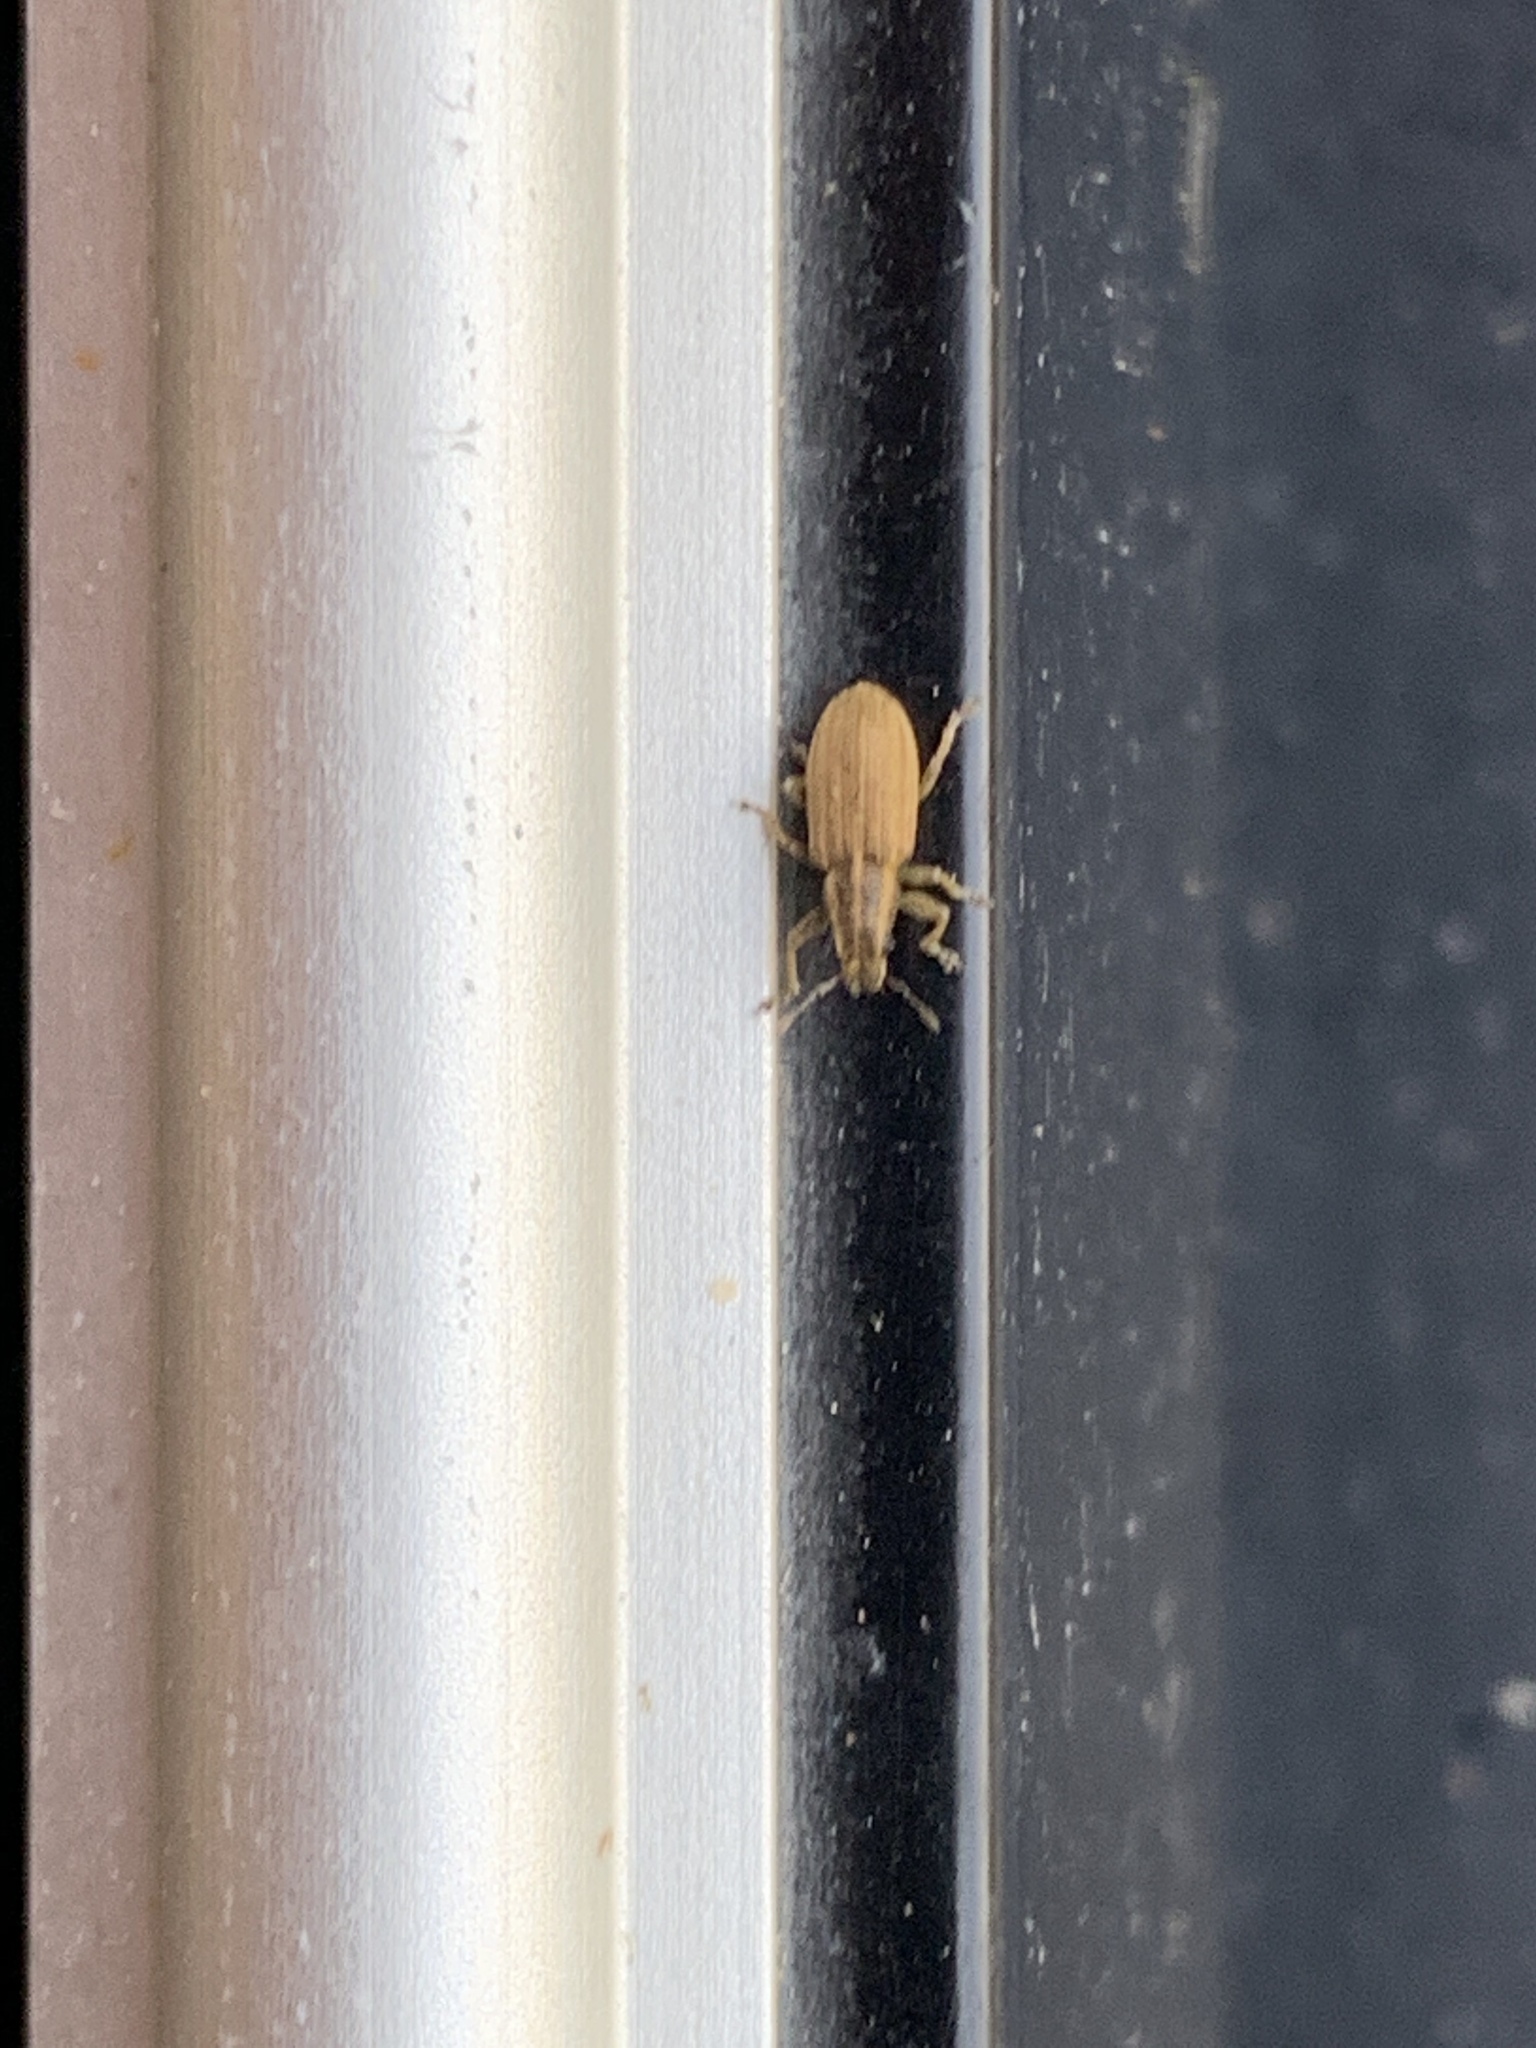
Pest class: pea_leaf_weevil